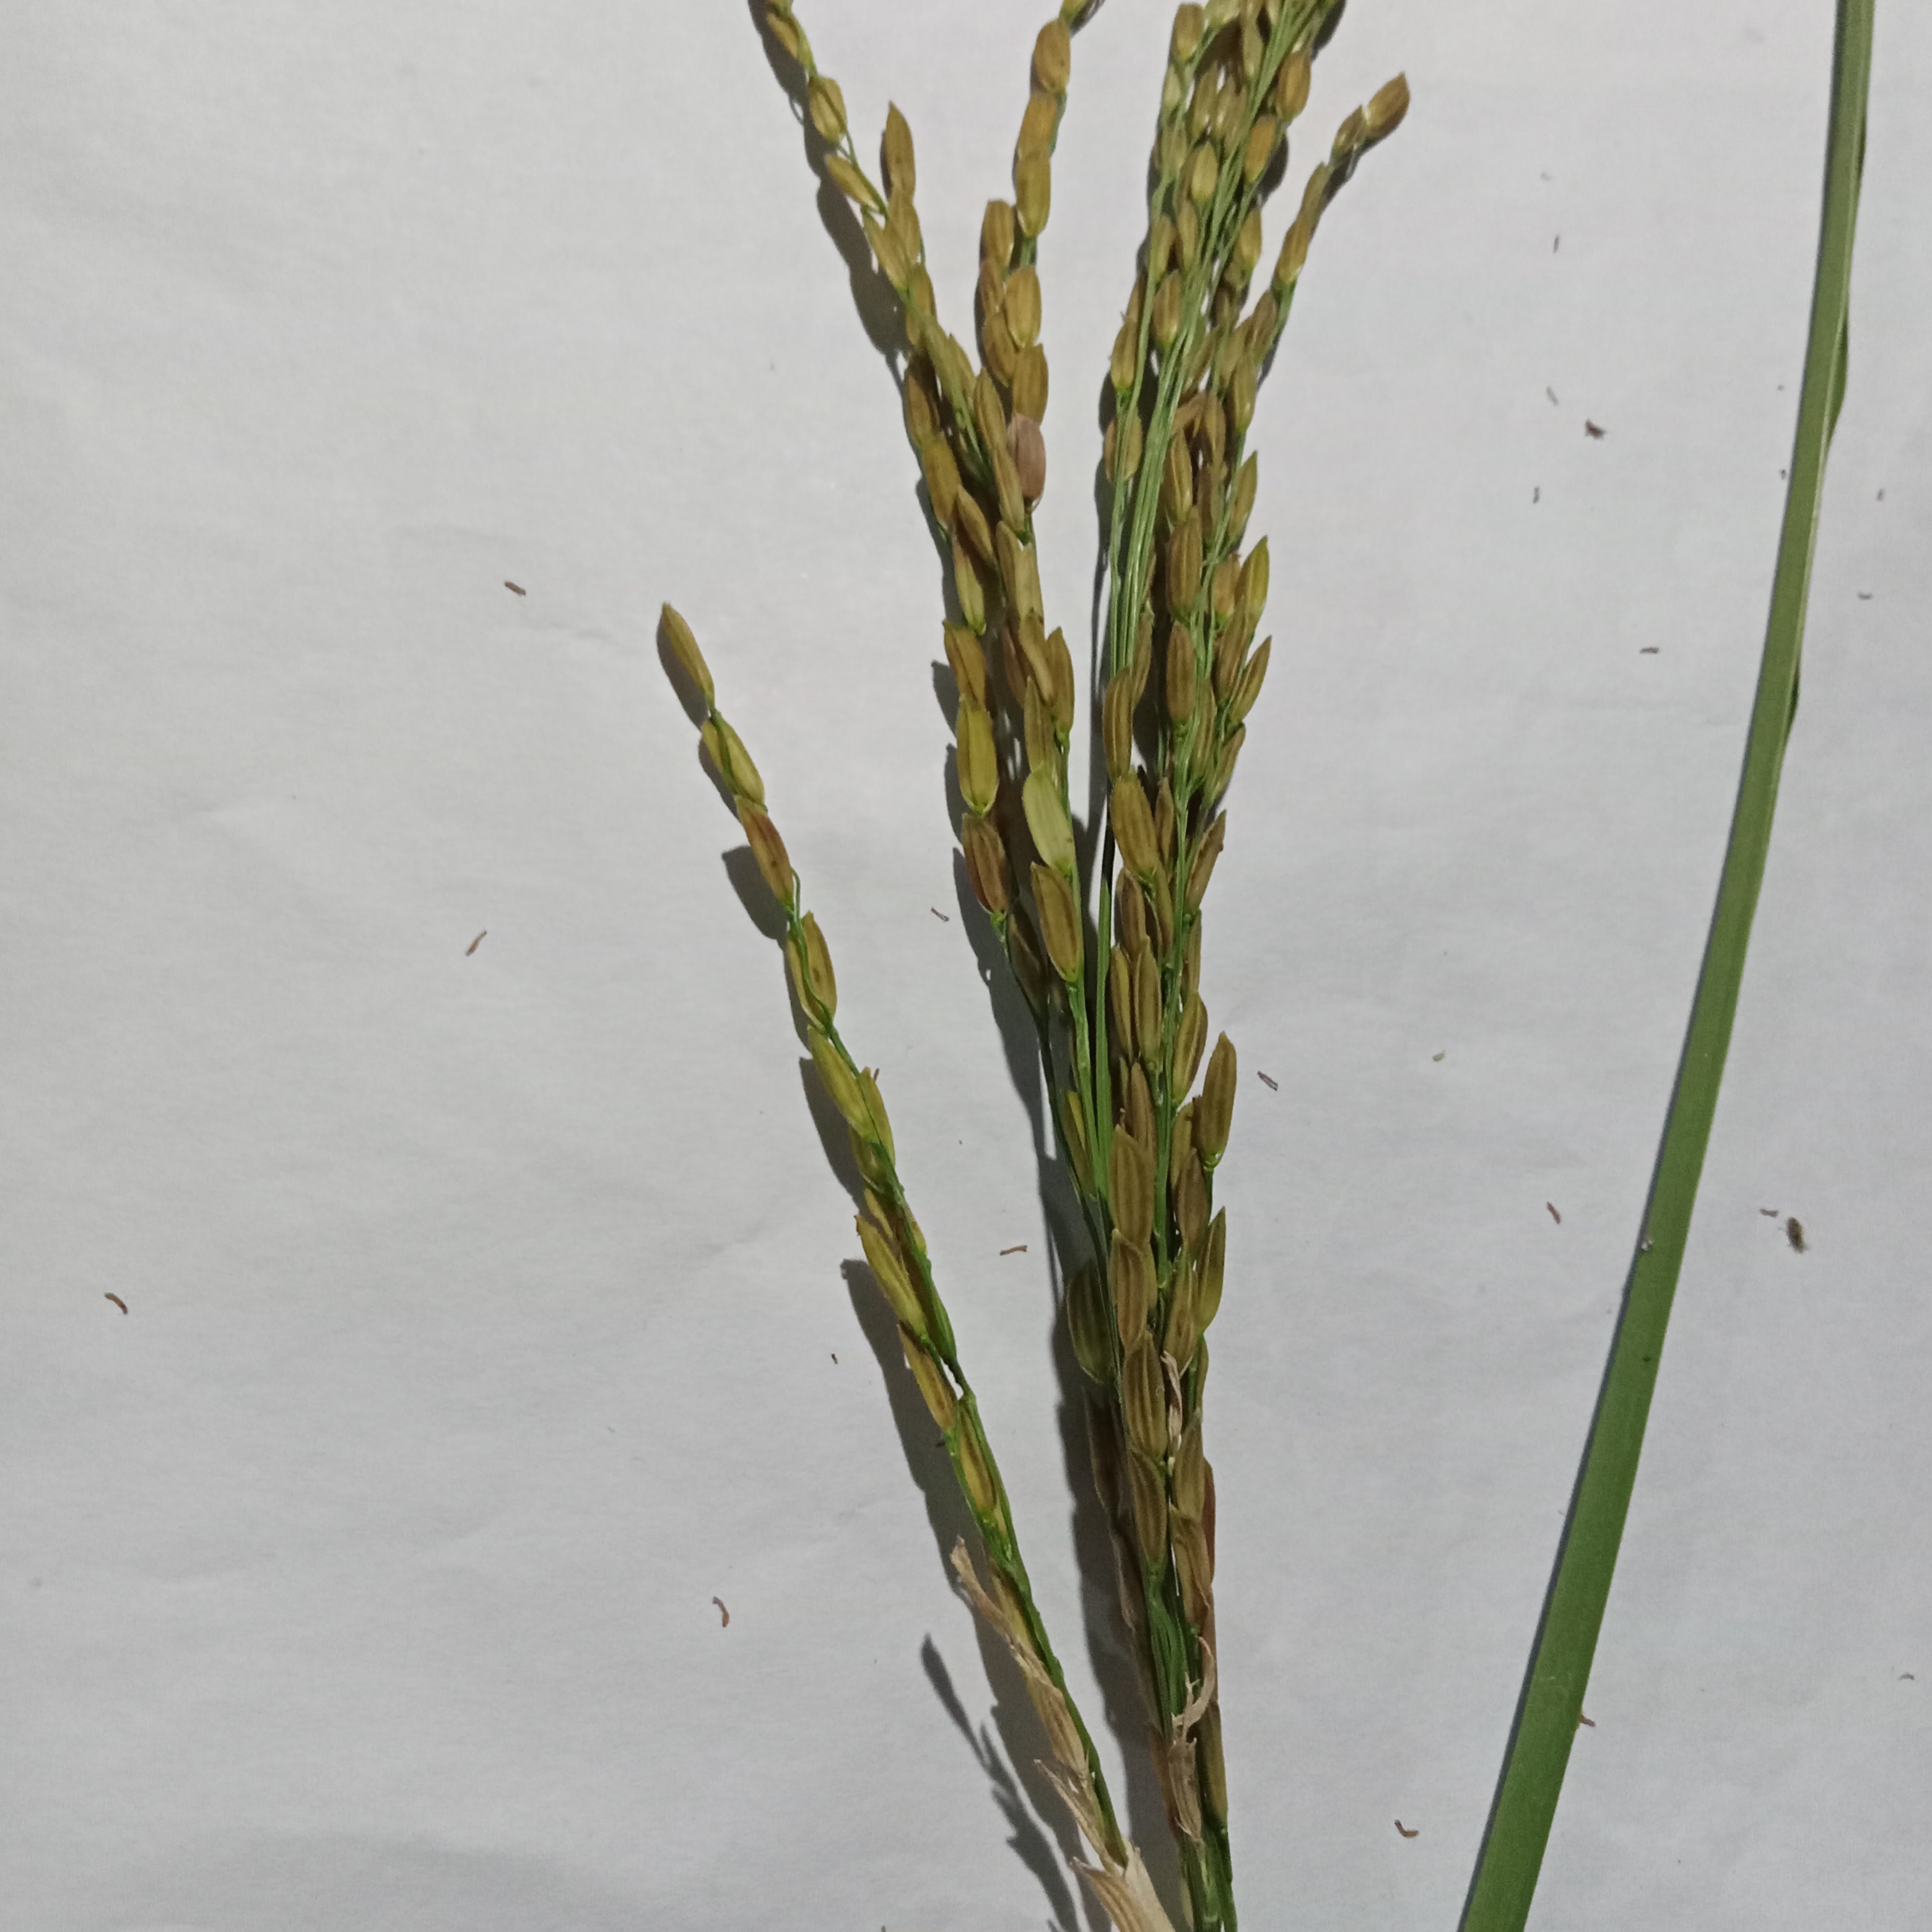
Nhãn: Bệnh Đạo ôn lá và cổ bông (Rice leaf and neck blast)